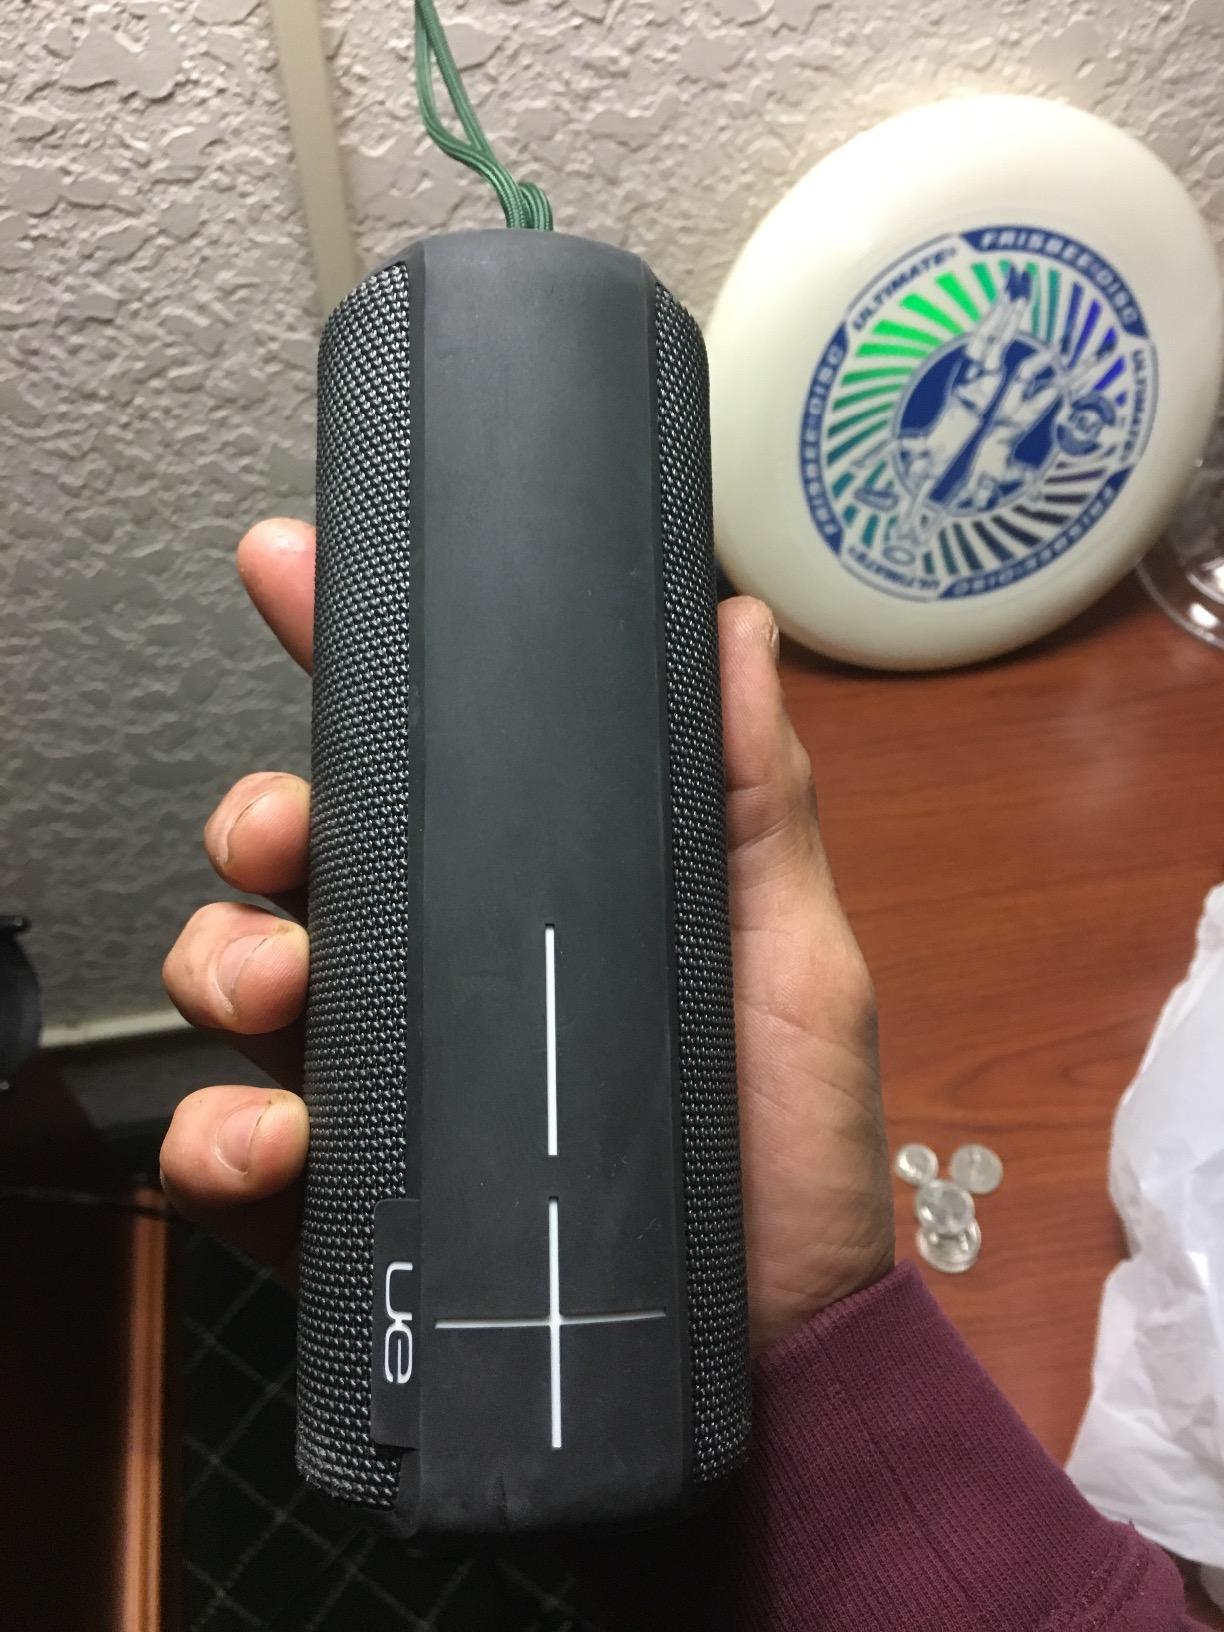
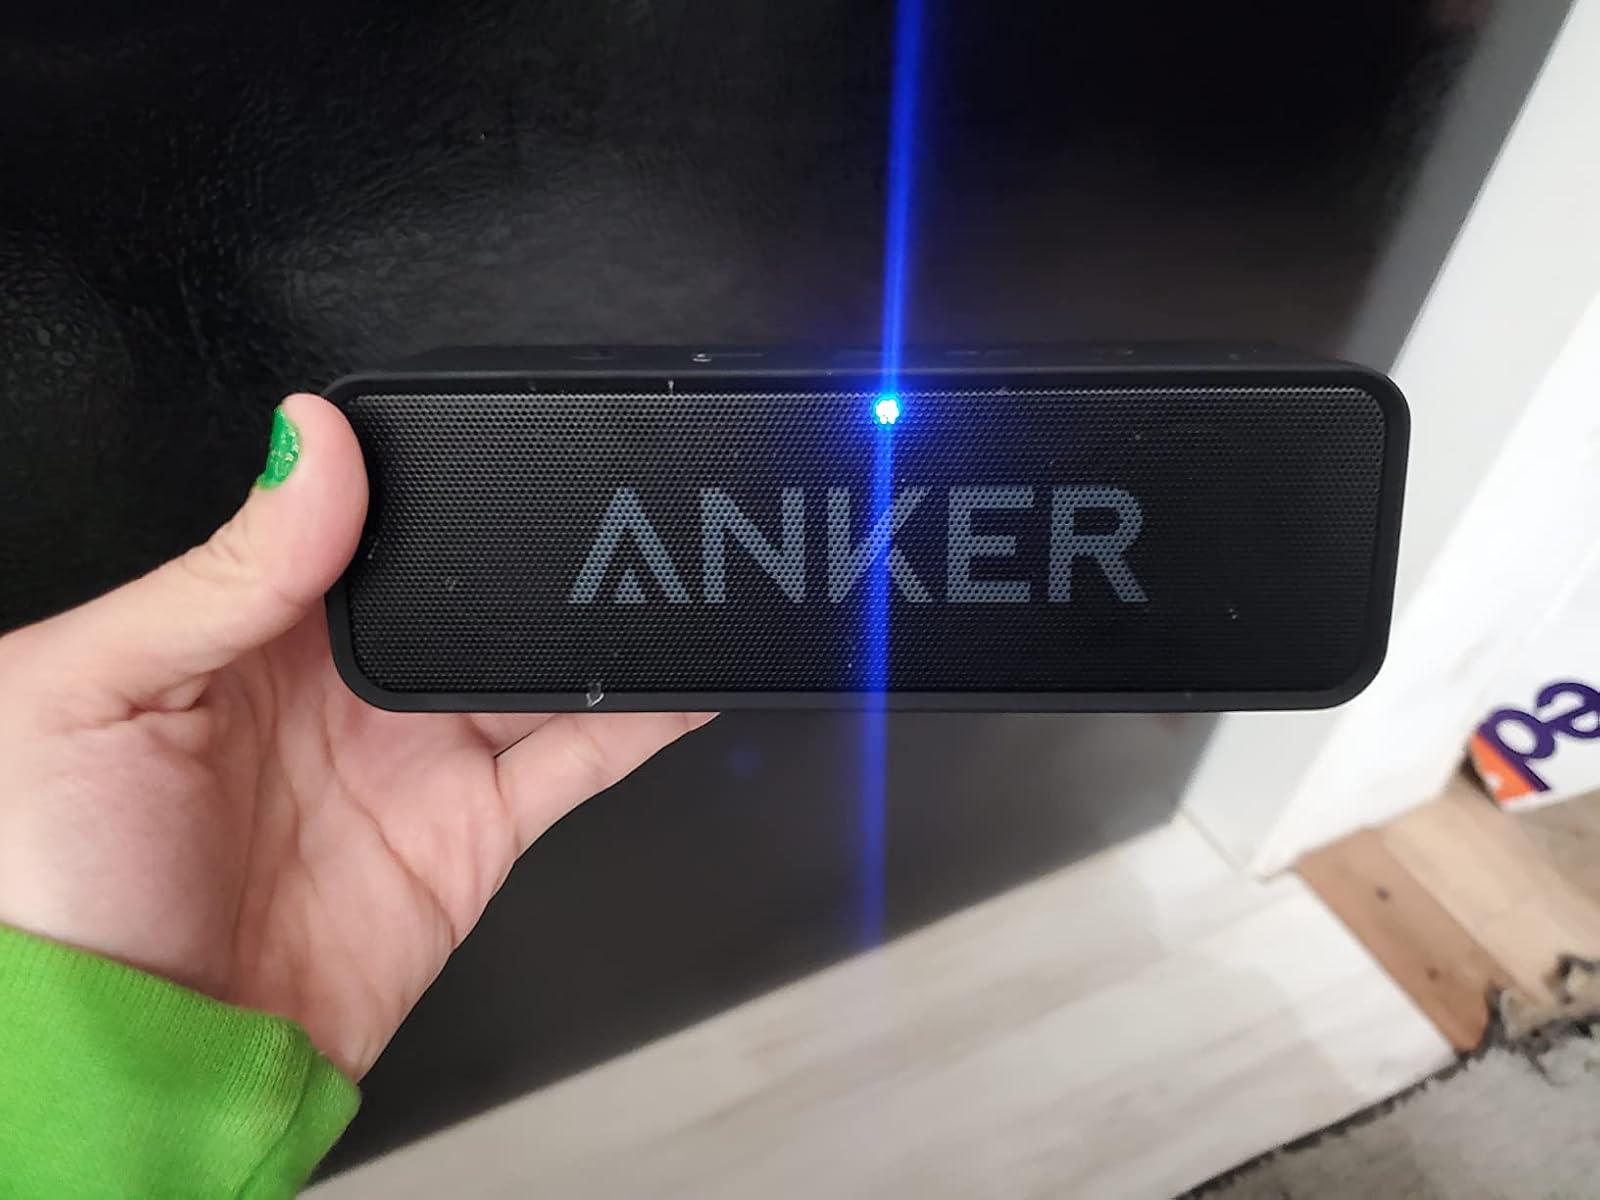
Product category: speaker
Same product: no